List of hoverfly species of Great Britain

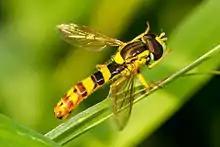
Male "Sphaerophoria scripta" hoverfly with thin abdomen

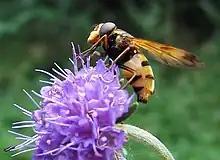
"Volucella inanis" is one of the larger species of hoverfly found in Britain.

The following is a list of hoverfly (Syrphidae) species recorded in Great Britain.